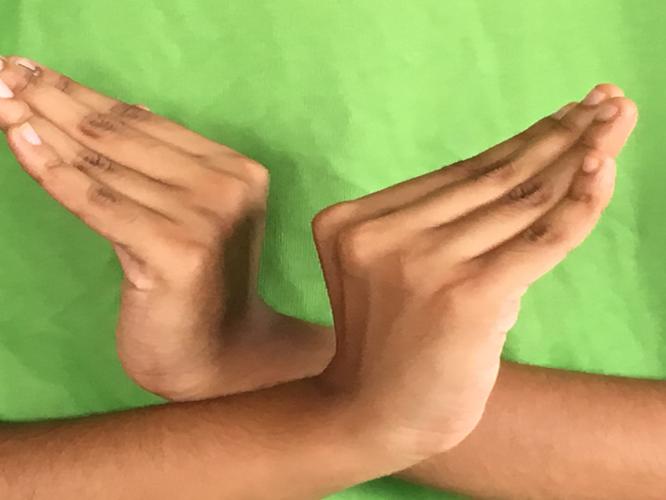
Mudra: Nagabandha
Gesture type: double_hand